Operation Y and Shurik's Other Adventures

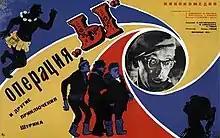
Film poster

Operation Y and Shurik's Other Adventures is a 1965 Soviet slapstick comedy film directed by Leonid Gaidai, starring Aleksandr Demyanenko, Natalya Seleznyova, Yuri Nikulin, Georgy Vitsin and Yevgeny Morgunov. The film consists of three independent parts: "Workmate" (Напарник, "Naparnik"), "Déjà vu" (Наваждение, "Navazhdeniye") and "Operation Y" (Операция «Ы»). The plot follows the adventures of Shurik, the naive and nerdy Soviet student who often gets into ludicrous situations, but always finds a way out very neatly.